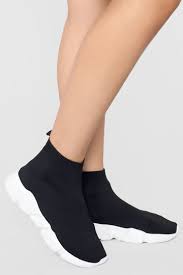
Label: Sneaker